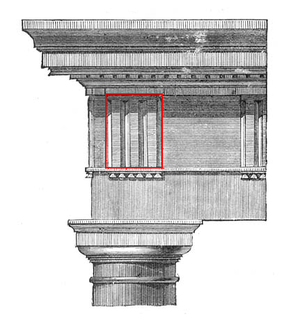
Le triglyphe est un ornement en relief de l'architecture antique qui sépare les métopes dans la frise dorique et qui se compose de deux canaux entiers et de deux demi-canaux. Les cannelures, qui figurent de manière stylisée et symbolique les poutres de bois originellement employées par les Grecs, sont à section triangulaire ou circulaire, l'intervalle entre les canaux est le listel.